Fred Conrad Koch

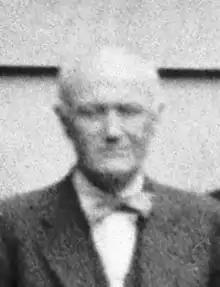

Frederick Conrad Koch (May 16, 1876 – January 26, 1948) was an American biochemist and endocrinologist. Born in Chicago, Illinois, Koch graduated from the University of Illinois in 1899. He was affiliated with the University of Chicago from 1912 to 1941, serving as chairman of the department of biochemistry from 1936 to 1941. He retired as professor emeritus, and was director of biomedical research at Armour and Company. He was known primarily for his work on male sex hormones and testicular function. He served as the 19th president of the Endocrine Society, which in 1957 established the Fred Conrad Koch Lifetime Achievement Award, the society's highest honor.